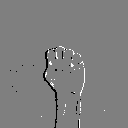
ASL letter: s